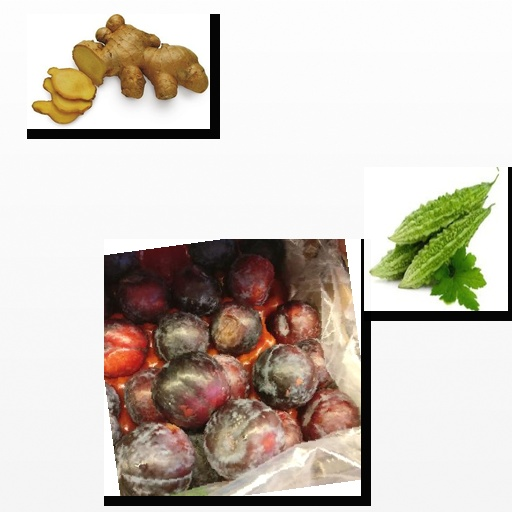
Food items: ginger, bitter_gourd, plum